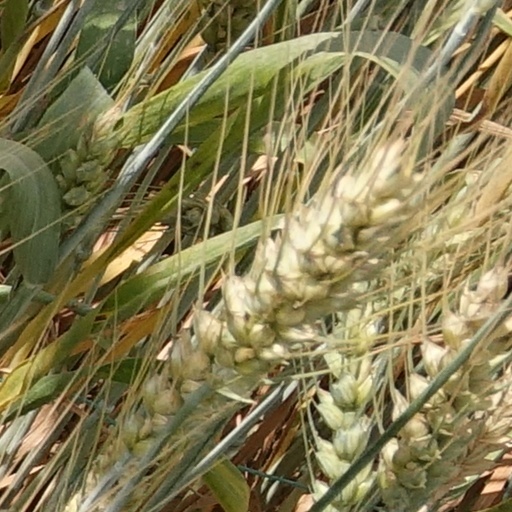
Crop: wheat